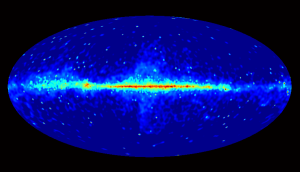
Les bulles de Fermi sont des structures rayonnantes en forme de « 8 » qui sont situées de part et d'autre du centre galactique de la Voie lactée et orientées perpendiculairement au disque galactique. Découvertes en 2010 par Douglas Finkbeiner et ses deux associés Tracy Slatyer et Meng Su, elles ont chacune une taille d'environ 25 000 années-lumière.